Haven Shoemaker

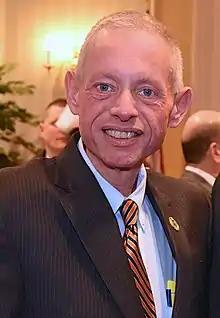
Shoemaker in 2016

Haven N. Shoemaker, Jr. (born January 26, 1965) is an American politician who is currently the State's Attorney for Carroll County, Maryland. He previously served as a Republican member of the Maryland House of Delegates from 2015 to 2022, and as the House minority whip in 2022. He also previously served as a Carroll County Commissioner, as Mayor of Hampstead, Maryland, and as a member of the Hampstead Town Council.